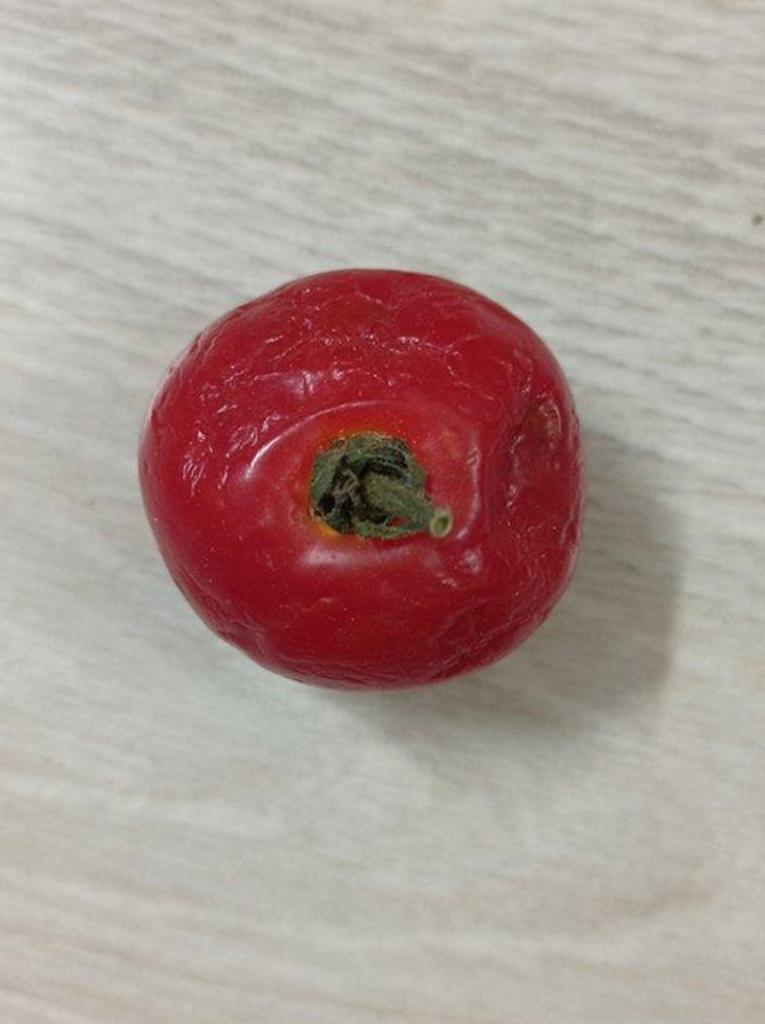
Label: Rotten